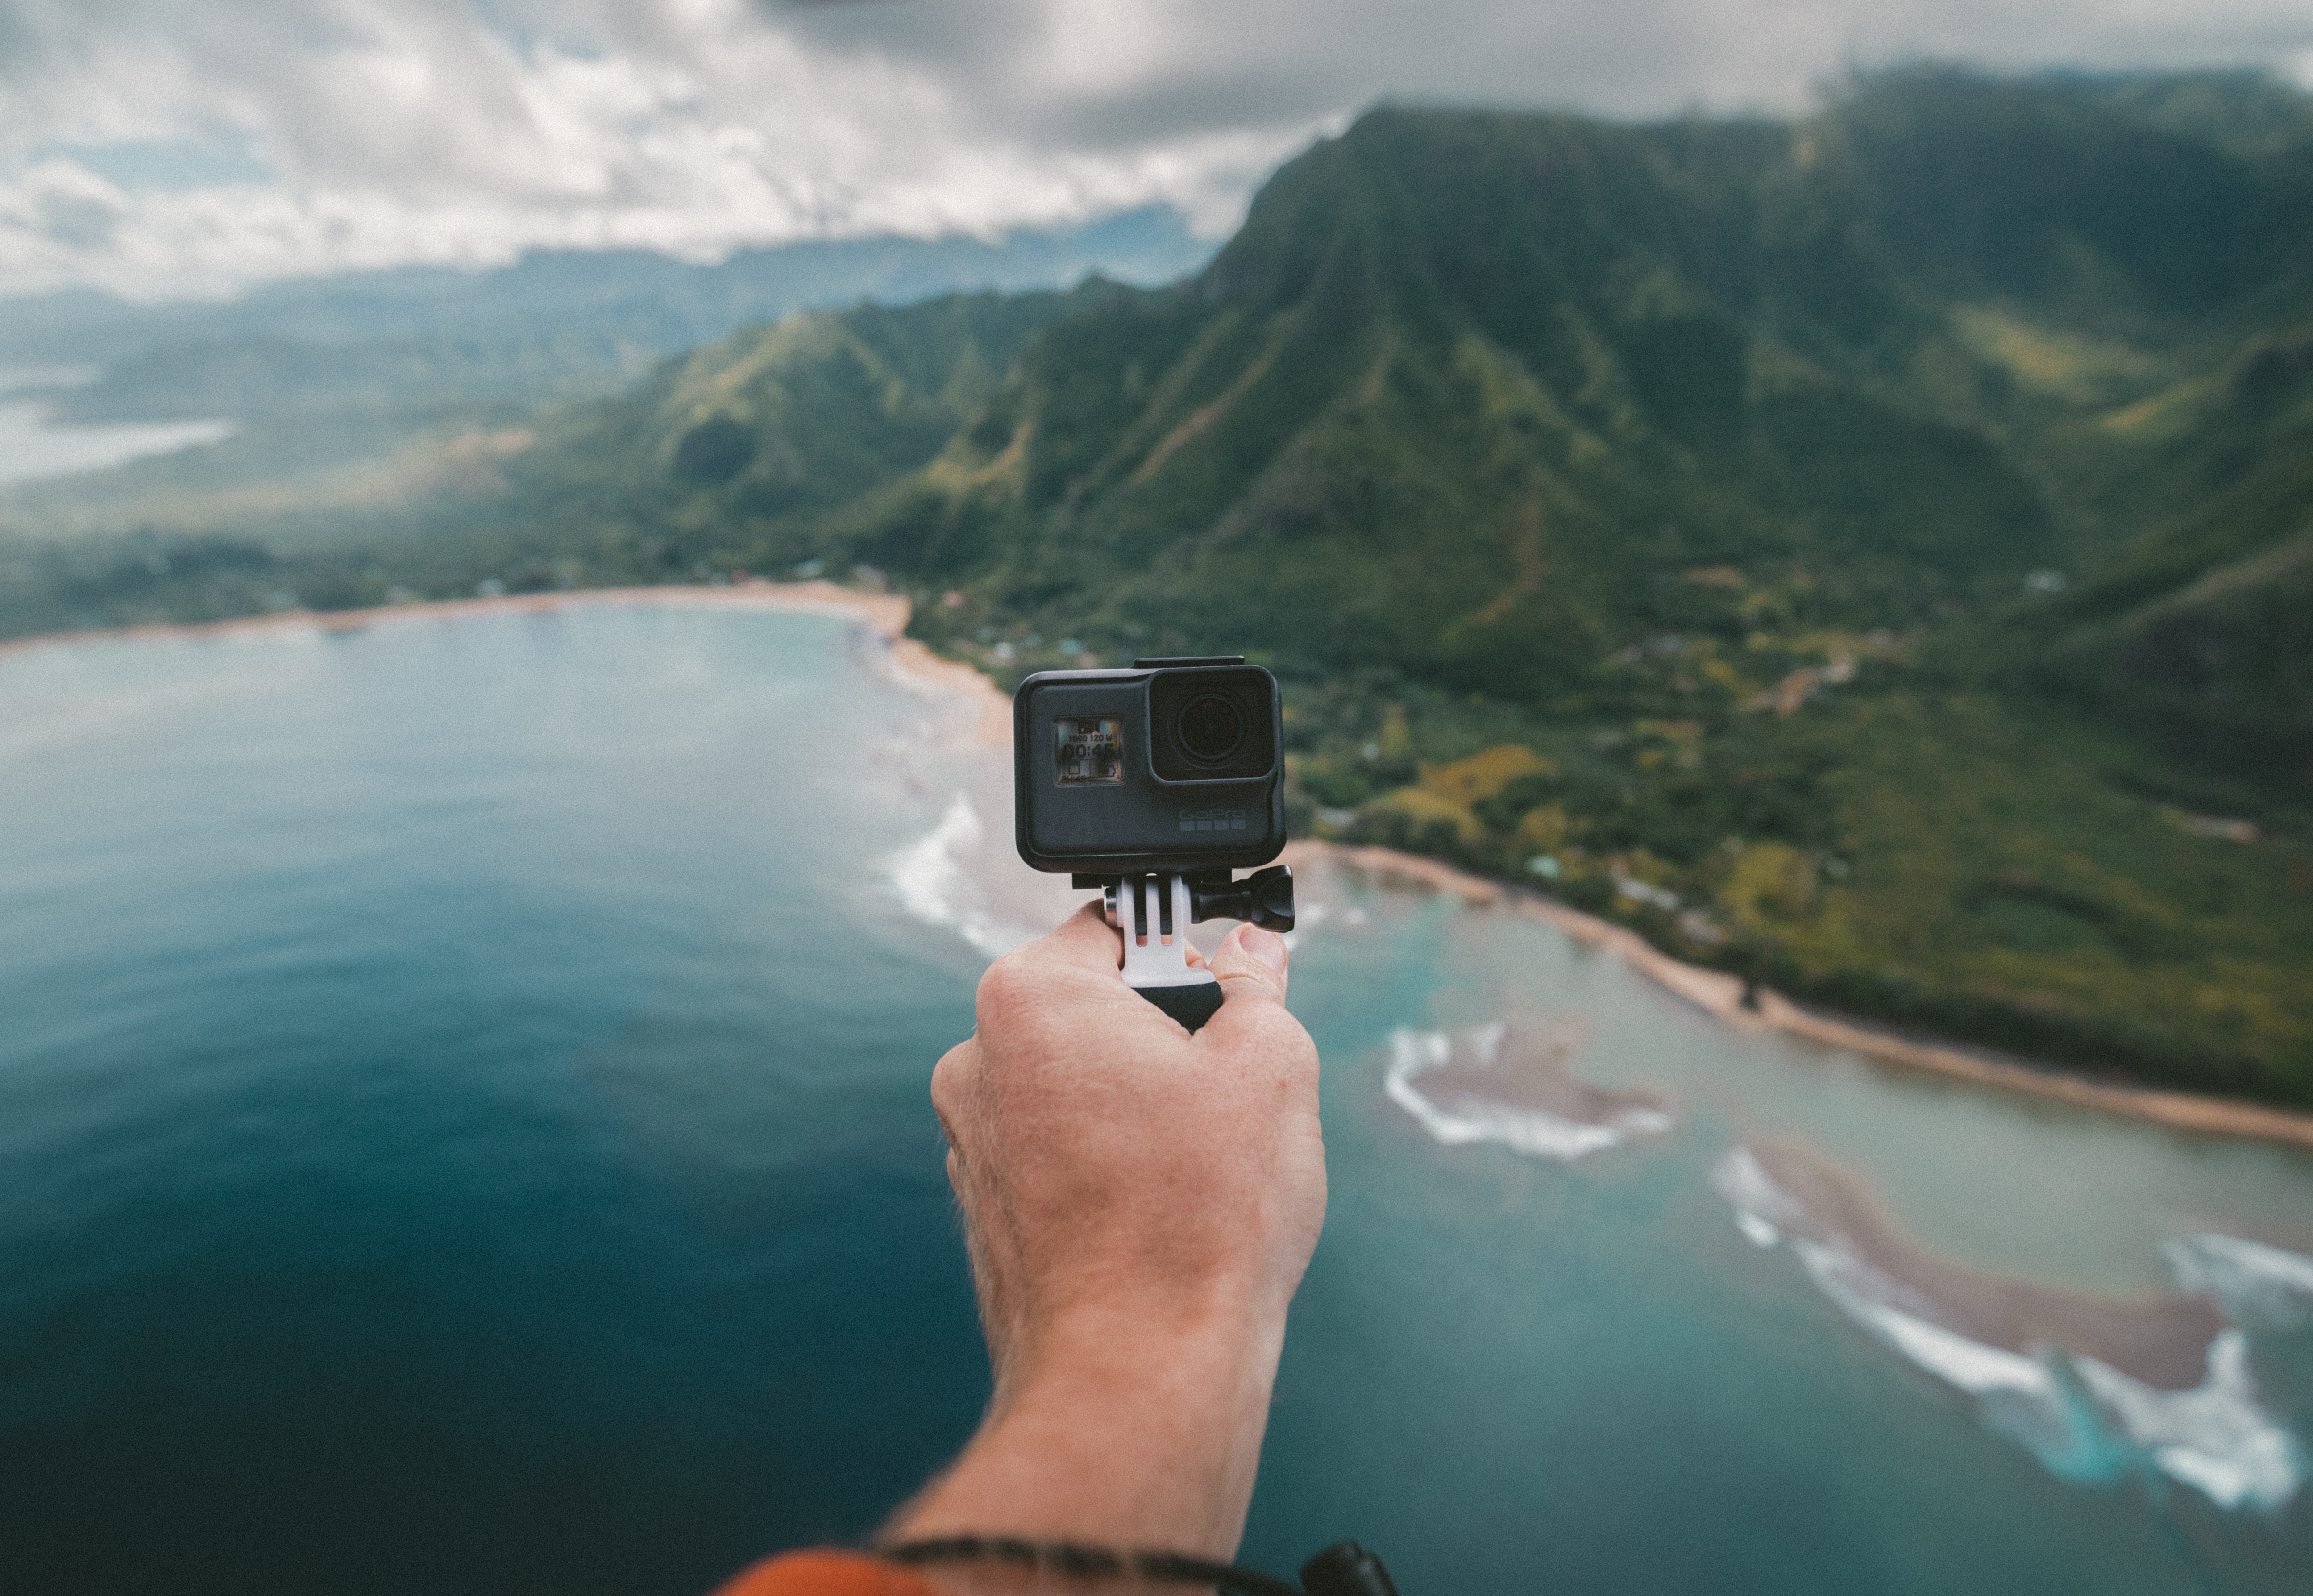
sea, coast, mountain, lake, vacation, cliff, reflection, bay, fjord, extreme sport, terrain, landform, atmosphere of earth